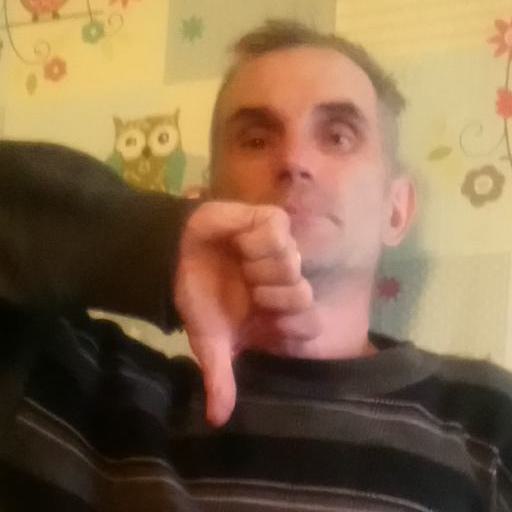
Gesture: dislike